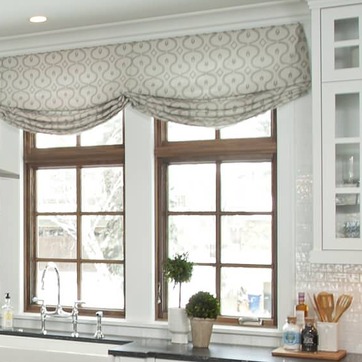
Material: glass